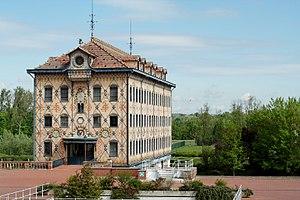
Une chocolaterie désigne, depuis le XIXᵉ siècle, une fabrique de chocolats. Le terme est aussi plus récemment employé pour désigner un magasin spécialisé dans la vente de chocolats.
Le moulin Saulnier est un moulin situé à Noisiel, dans le département de Seine-et-Marne, en France. Utilisant l'énergie hydraulique de la Marne, il était la pièce maitresse de l'ancienne usine Menier et permettait de broyer les fèves de cacao pour produire du chocolat.